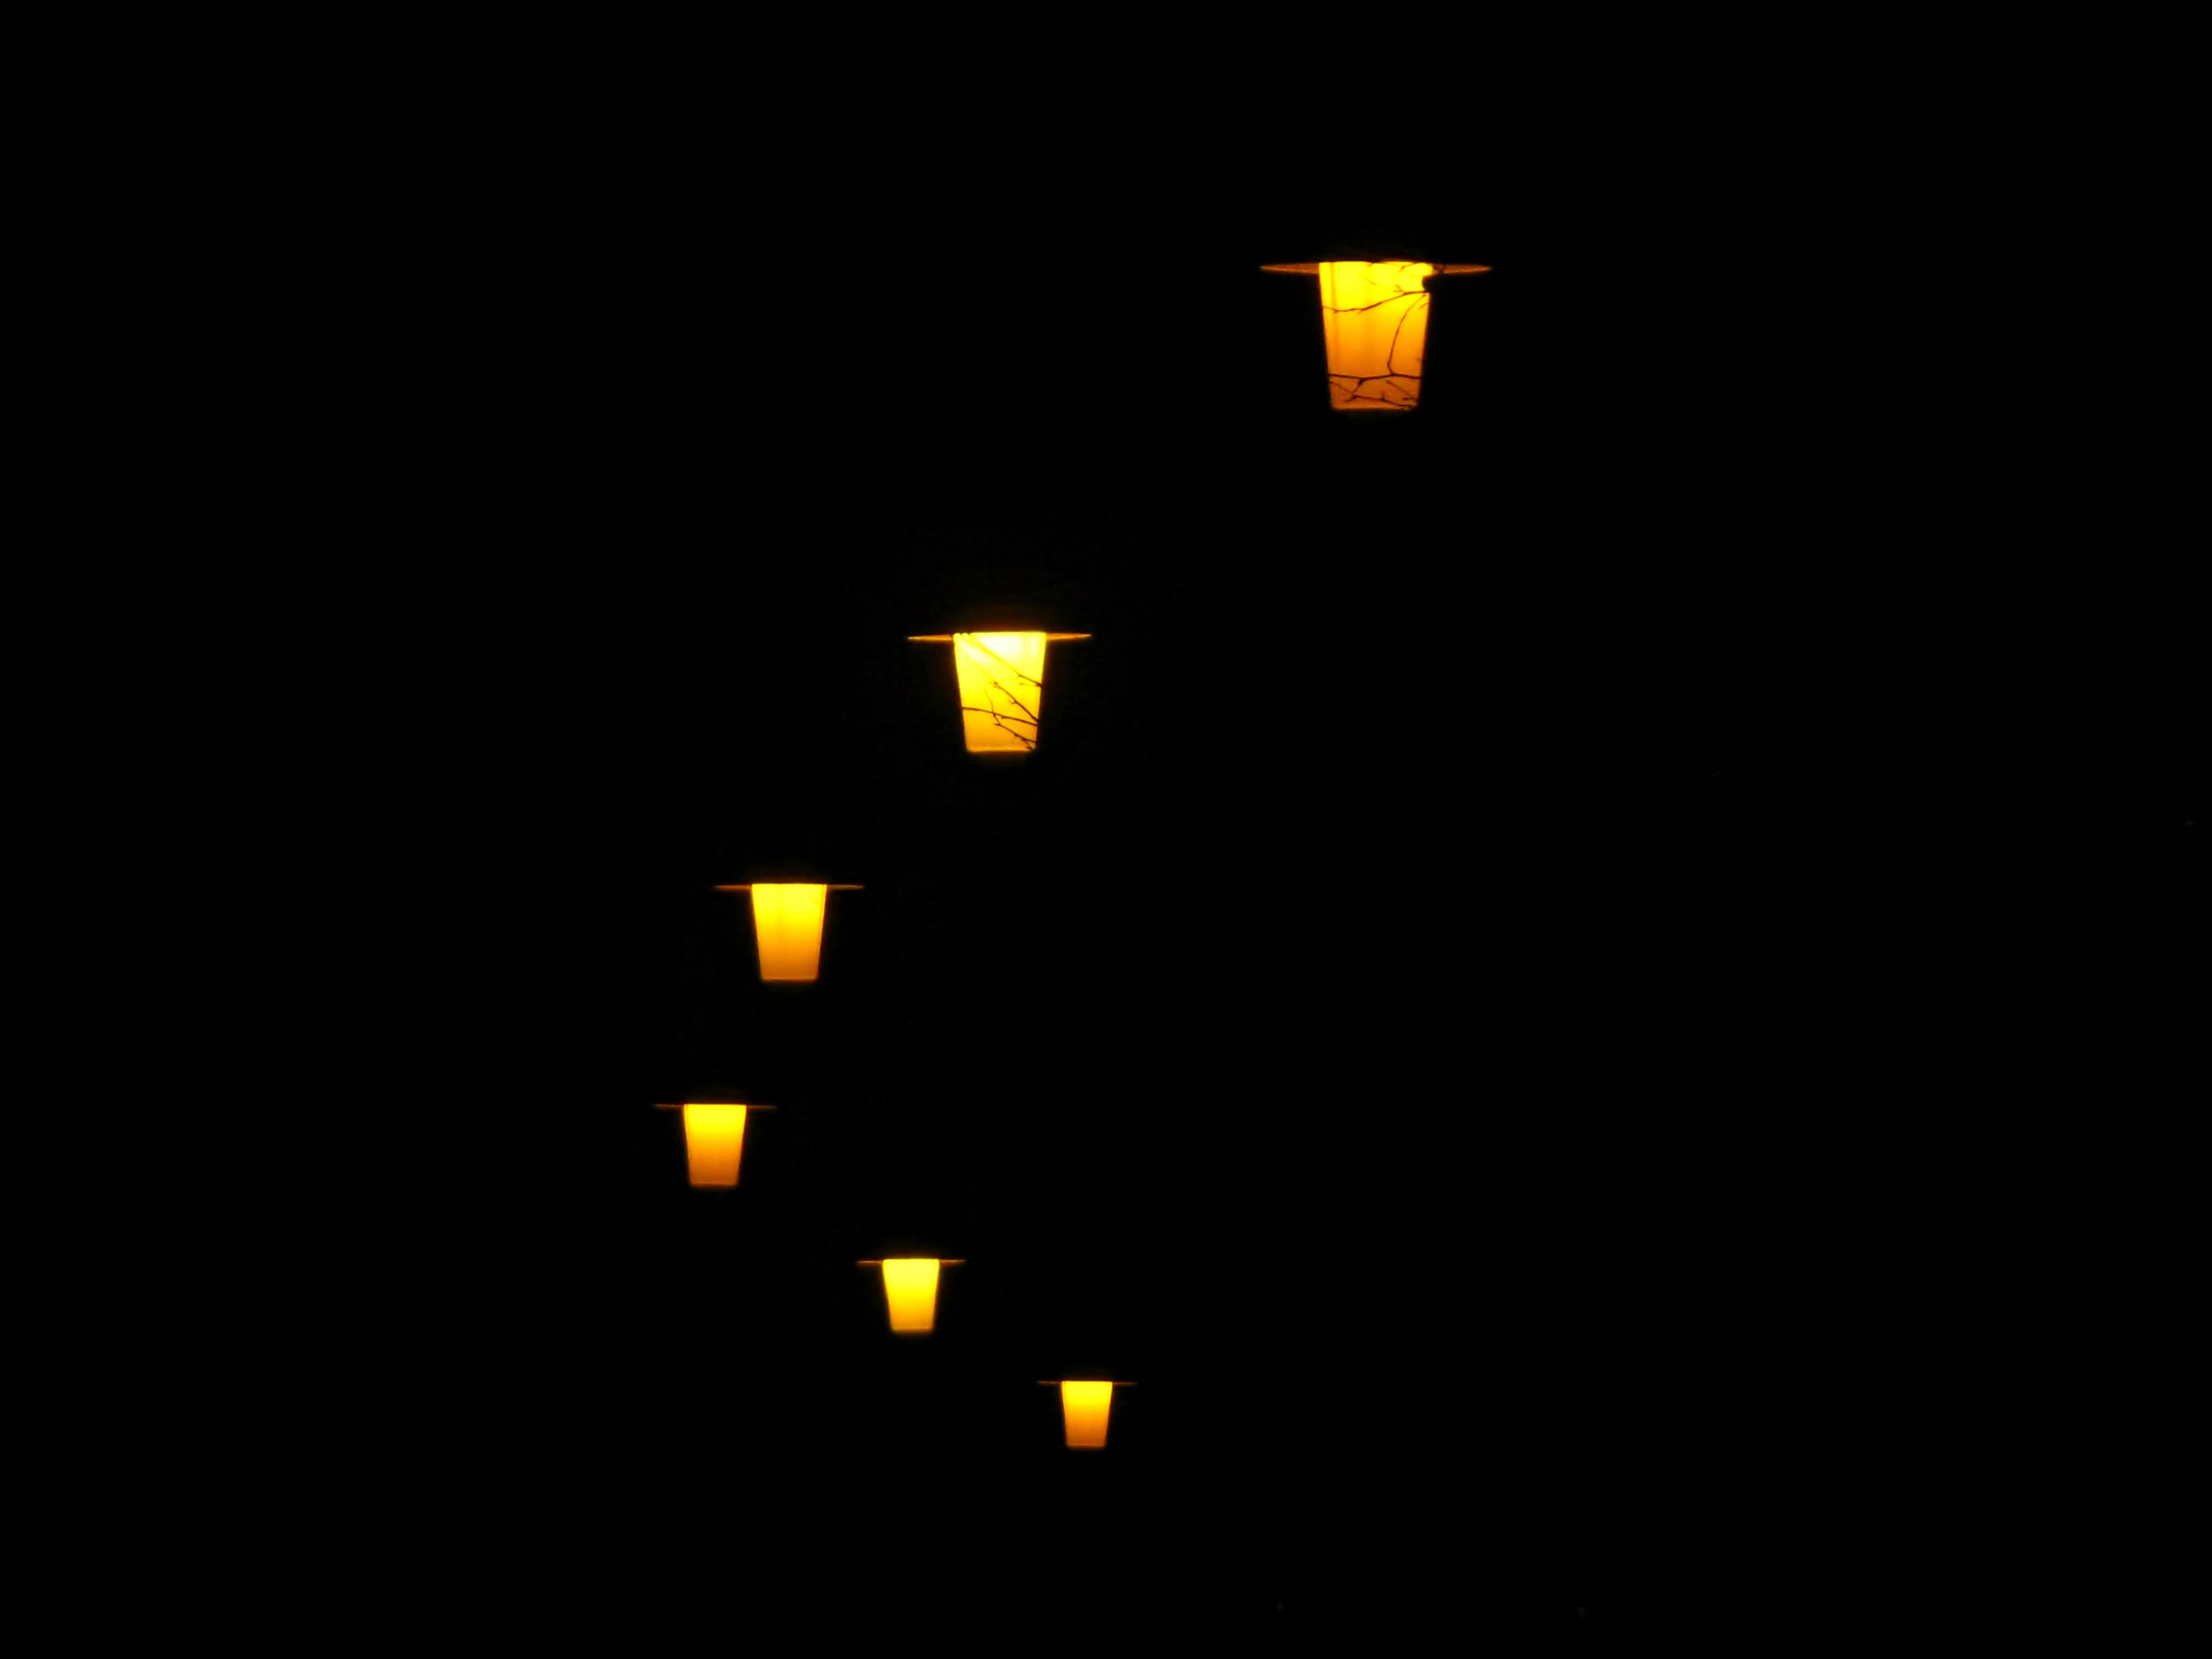
silhouette, light, night, number, line, color, darkness, lighting, street lamp, font, lanterns, shape, screenshot, computer wallpaper